2006 Greece earthquake

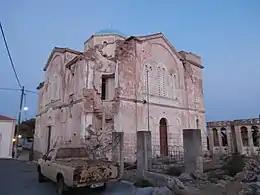

The 2006 Greece earthquake – also known as the Kythira earthquake – occurred on January 8 at 13:34:53 local time and was felt throughout the entire eastern Mediterranean basin. The earthquake an magnitude 6.7 and a maximum Mercalli intensity of VII ("Very strong"). Its epicentre was located just off the island of Kythira about south of Athens.